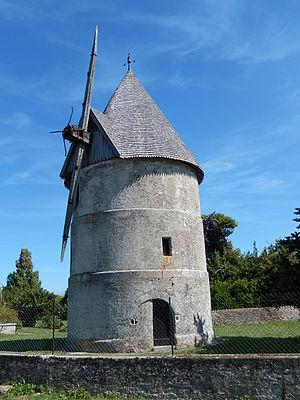
Le moulin de la Brée, sur l'île d'Oléron.
La Brée-les-Bains est une commune du Sud-Ouest de la France, située sur l'île d'Oléron, dans le département de la Charente-Maritime.